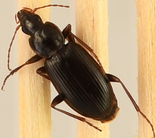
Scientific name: Calathus advena
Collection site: Rocky Mountains NEON (RMNP), plot RMNP_012